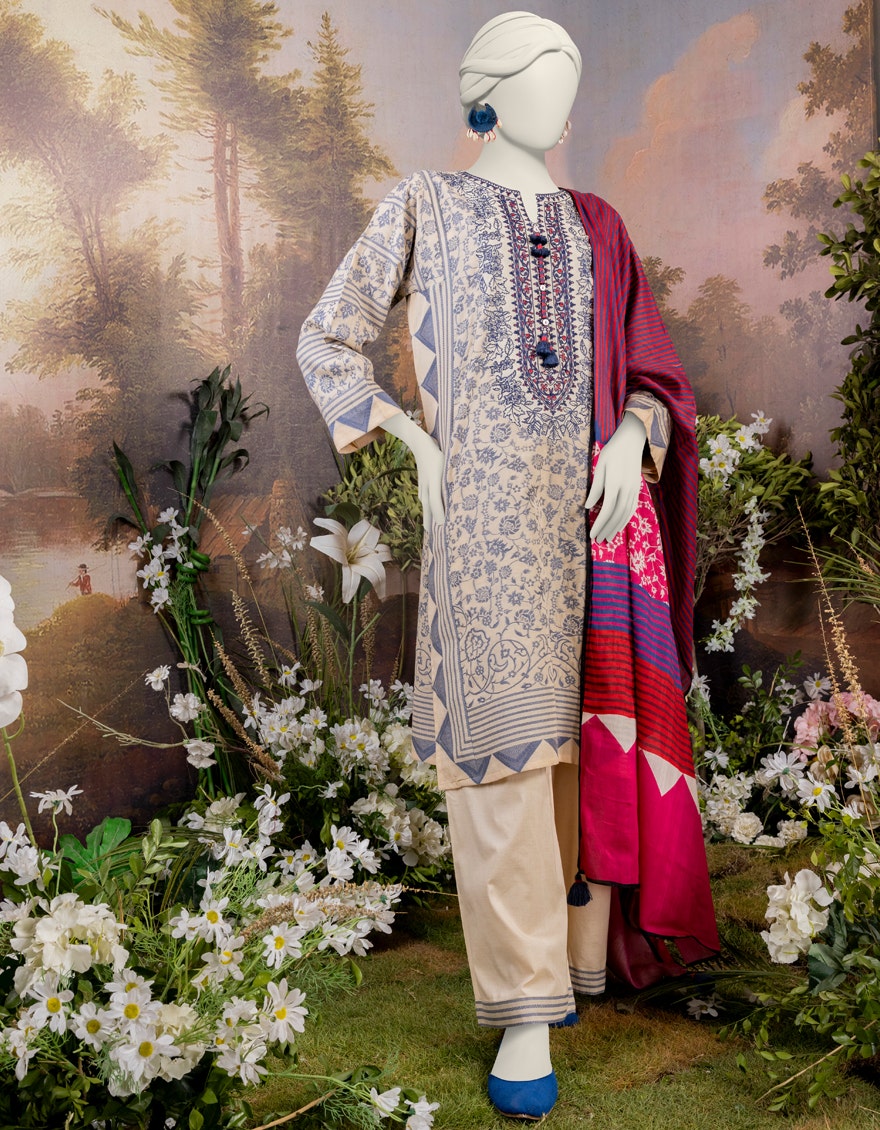
beige multi embroidered lawn suit